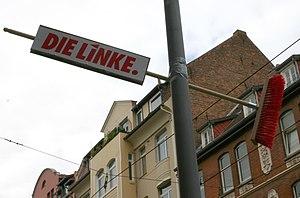
Les élections législatives fédérales allemandes de 2005 ont eu lieu le 18 septembre 2005 pour élire les députés du Bundestag, la chambre basse de l'Allemagne, à la suite de « l'échec » du vote de confiance à Gerhard Schröder du 1ᵉʳ juillet. En effet, Schröder s'était lui-même mis en minorité afin de provoquer ces nouvelles élections.